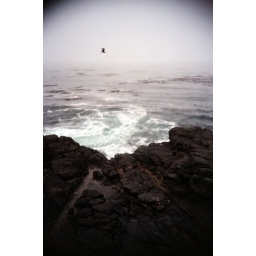
bird flying over mean sea